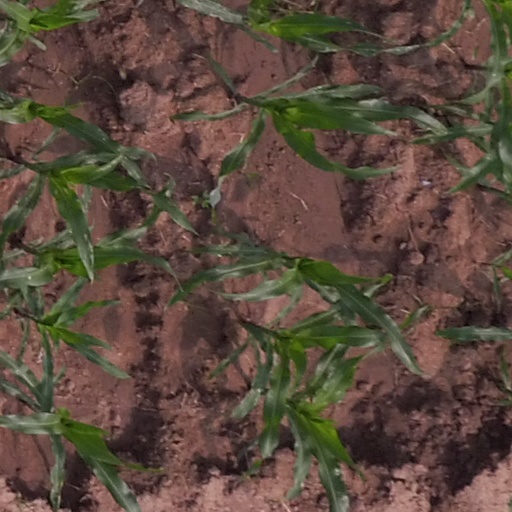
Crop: maize; corn